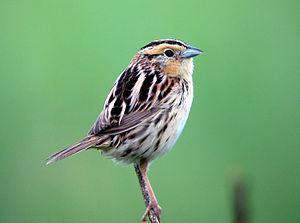
Le Bruant de Le Conte est une espèce de passereaux appartenant à la famille des Passerellidae.